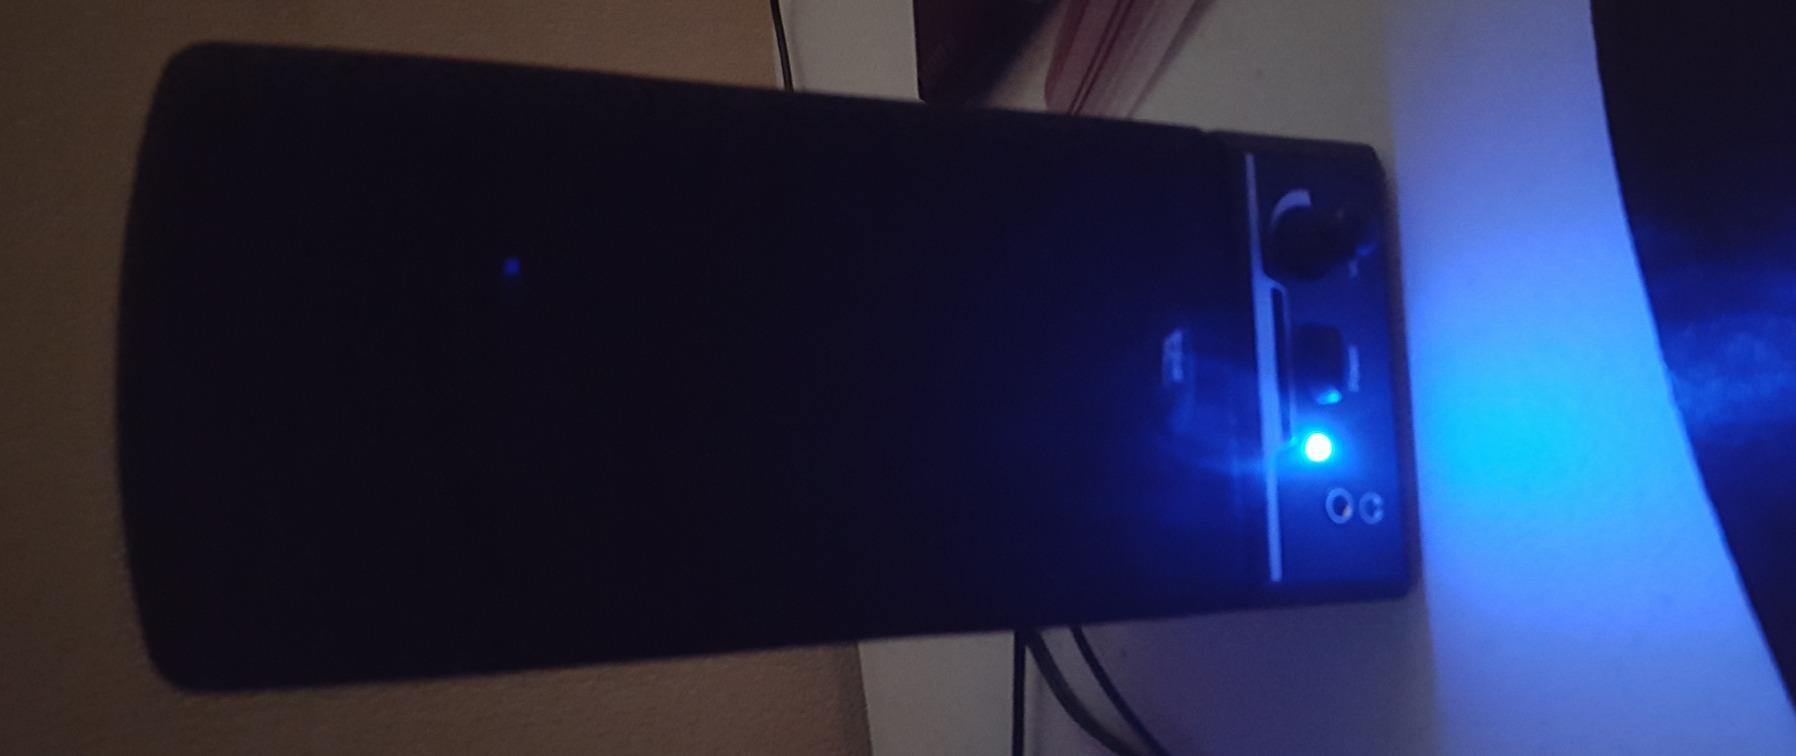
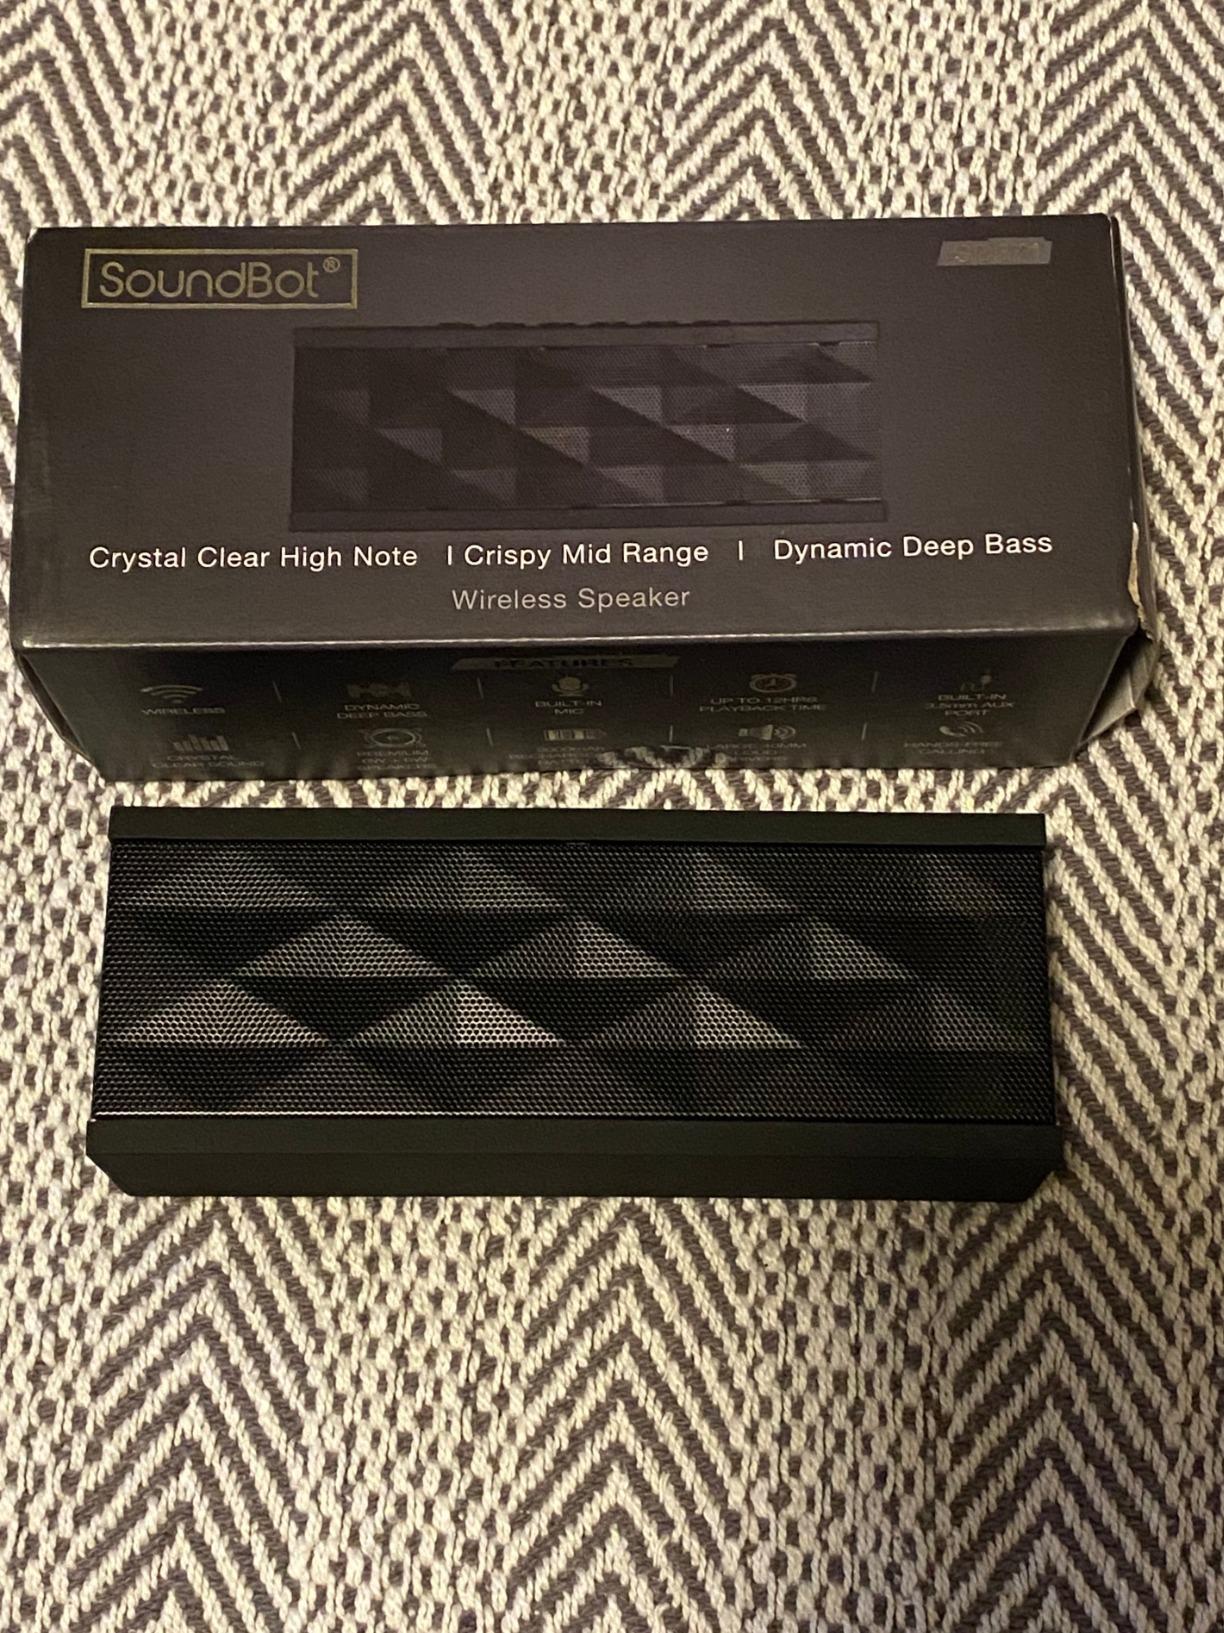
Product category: speaker
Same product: no